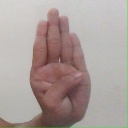
अक्षर: ब